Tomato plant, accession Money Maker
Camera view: bottom (45 deg); turntable rotation: 30 degrees
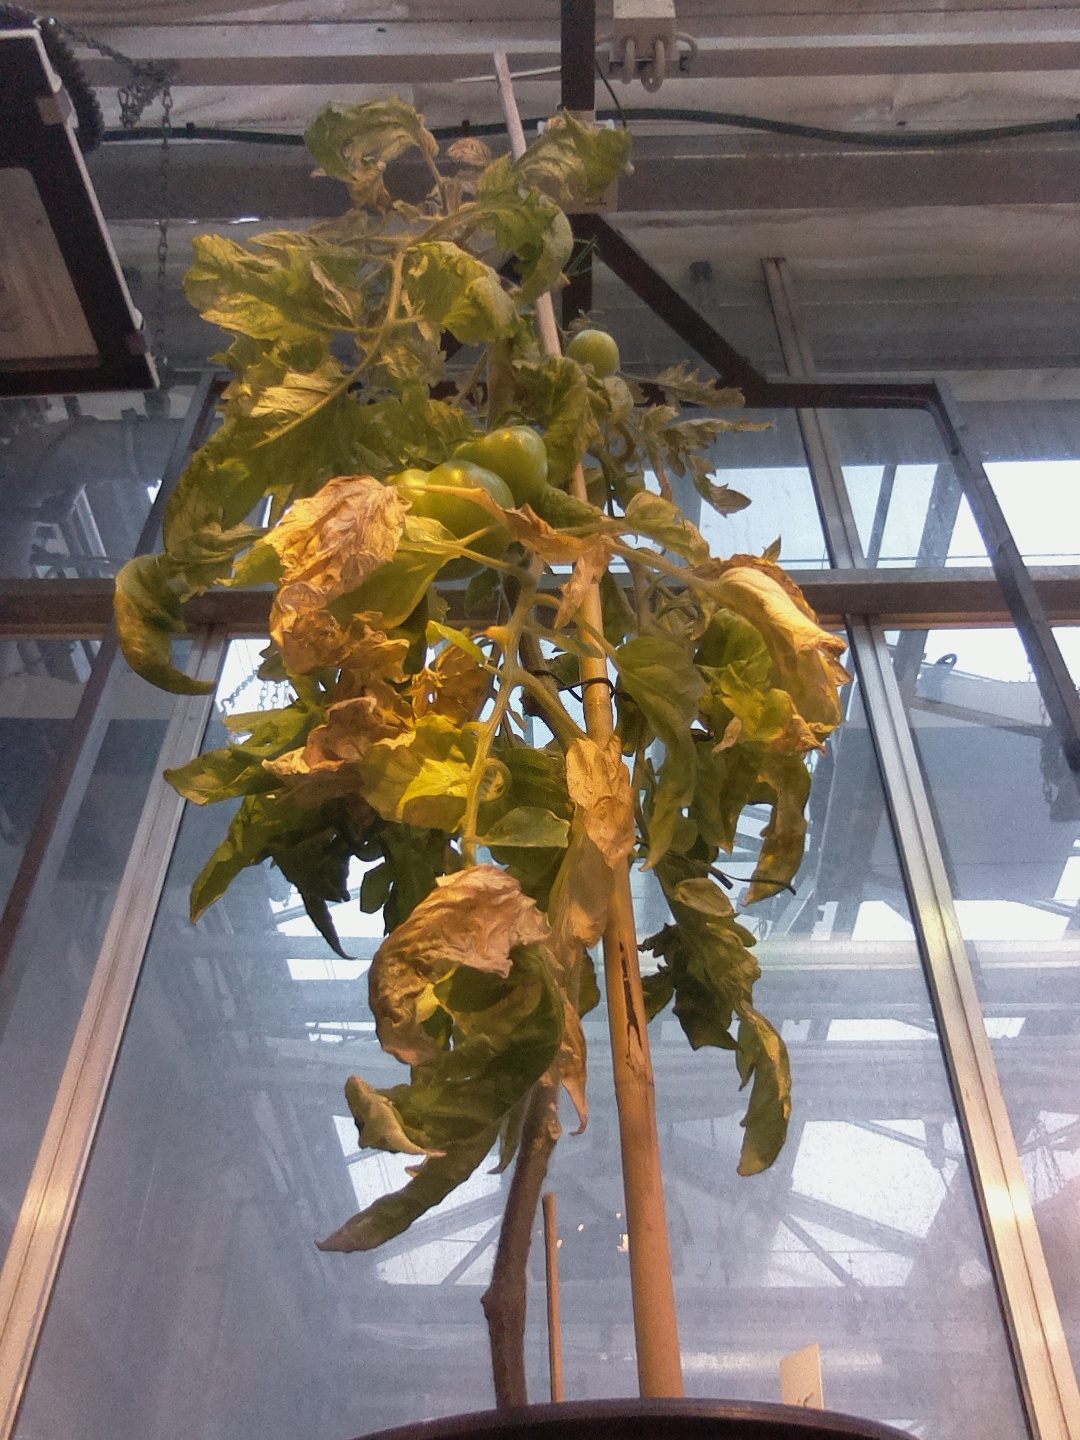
BBCH growth stage 79: 90% -100% of final fruit size